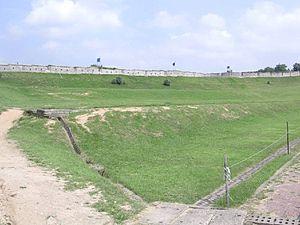
Suwon est la capitale et la plus grande ville de la province de Gyeonggi en Corée du Sud. Suwon est située environ 30 km au sud de Séoul, sur la ligne ferroviaire nommée Gyeongbu. Certains l'appellent la ville du football coréen, à cause du club Suwon Samsung Bluewings FC, qui est celui qui a le plus de fans en Corée du Sud. Elle est également appelée Samsung City, du fait du nombre important d'employés de Samsung Electronics – environ 40 000 – y vivant et travaillant. Sa population s'élevait à 1 105 953 habitants au recensement de 2005. La ville est connue pour sa forteresse de Hwaseong, classée au Patrimoine culturel mondial de l’UNESCO en 1997.